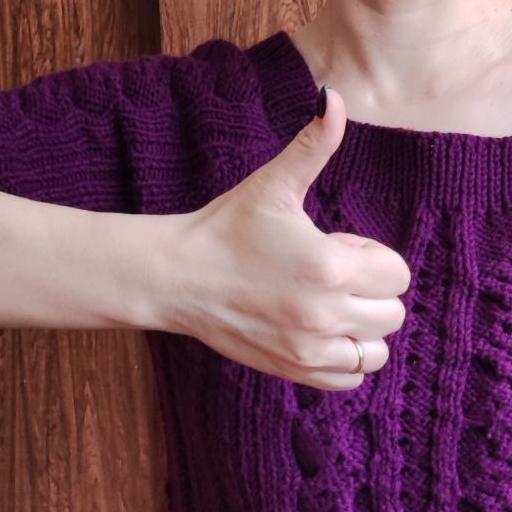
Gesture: like